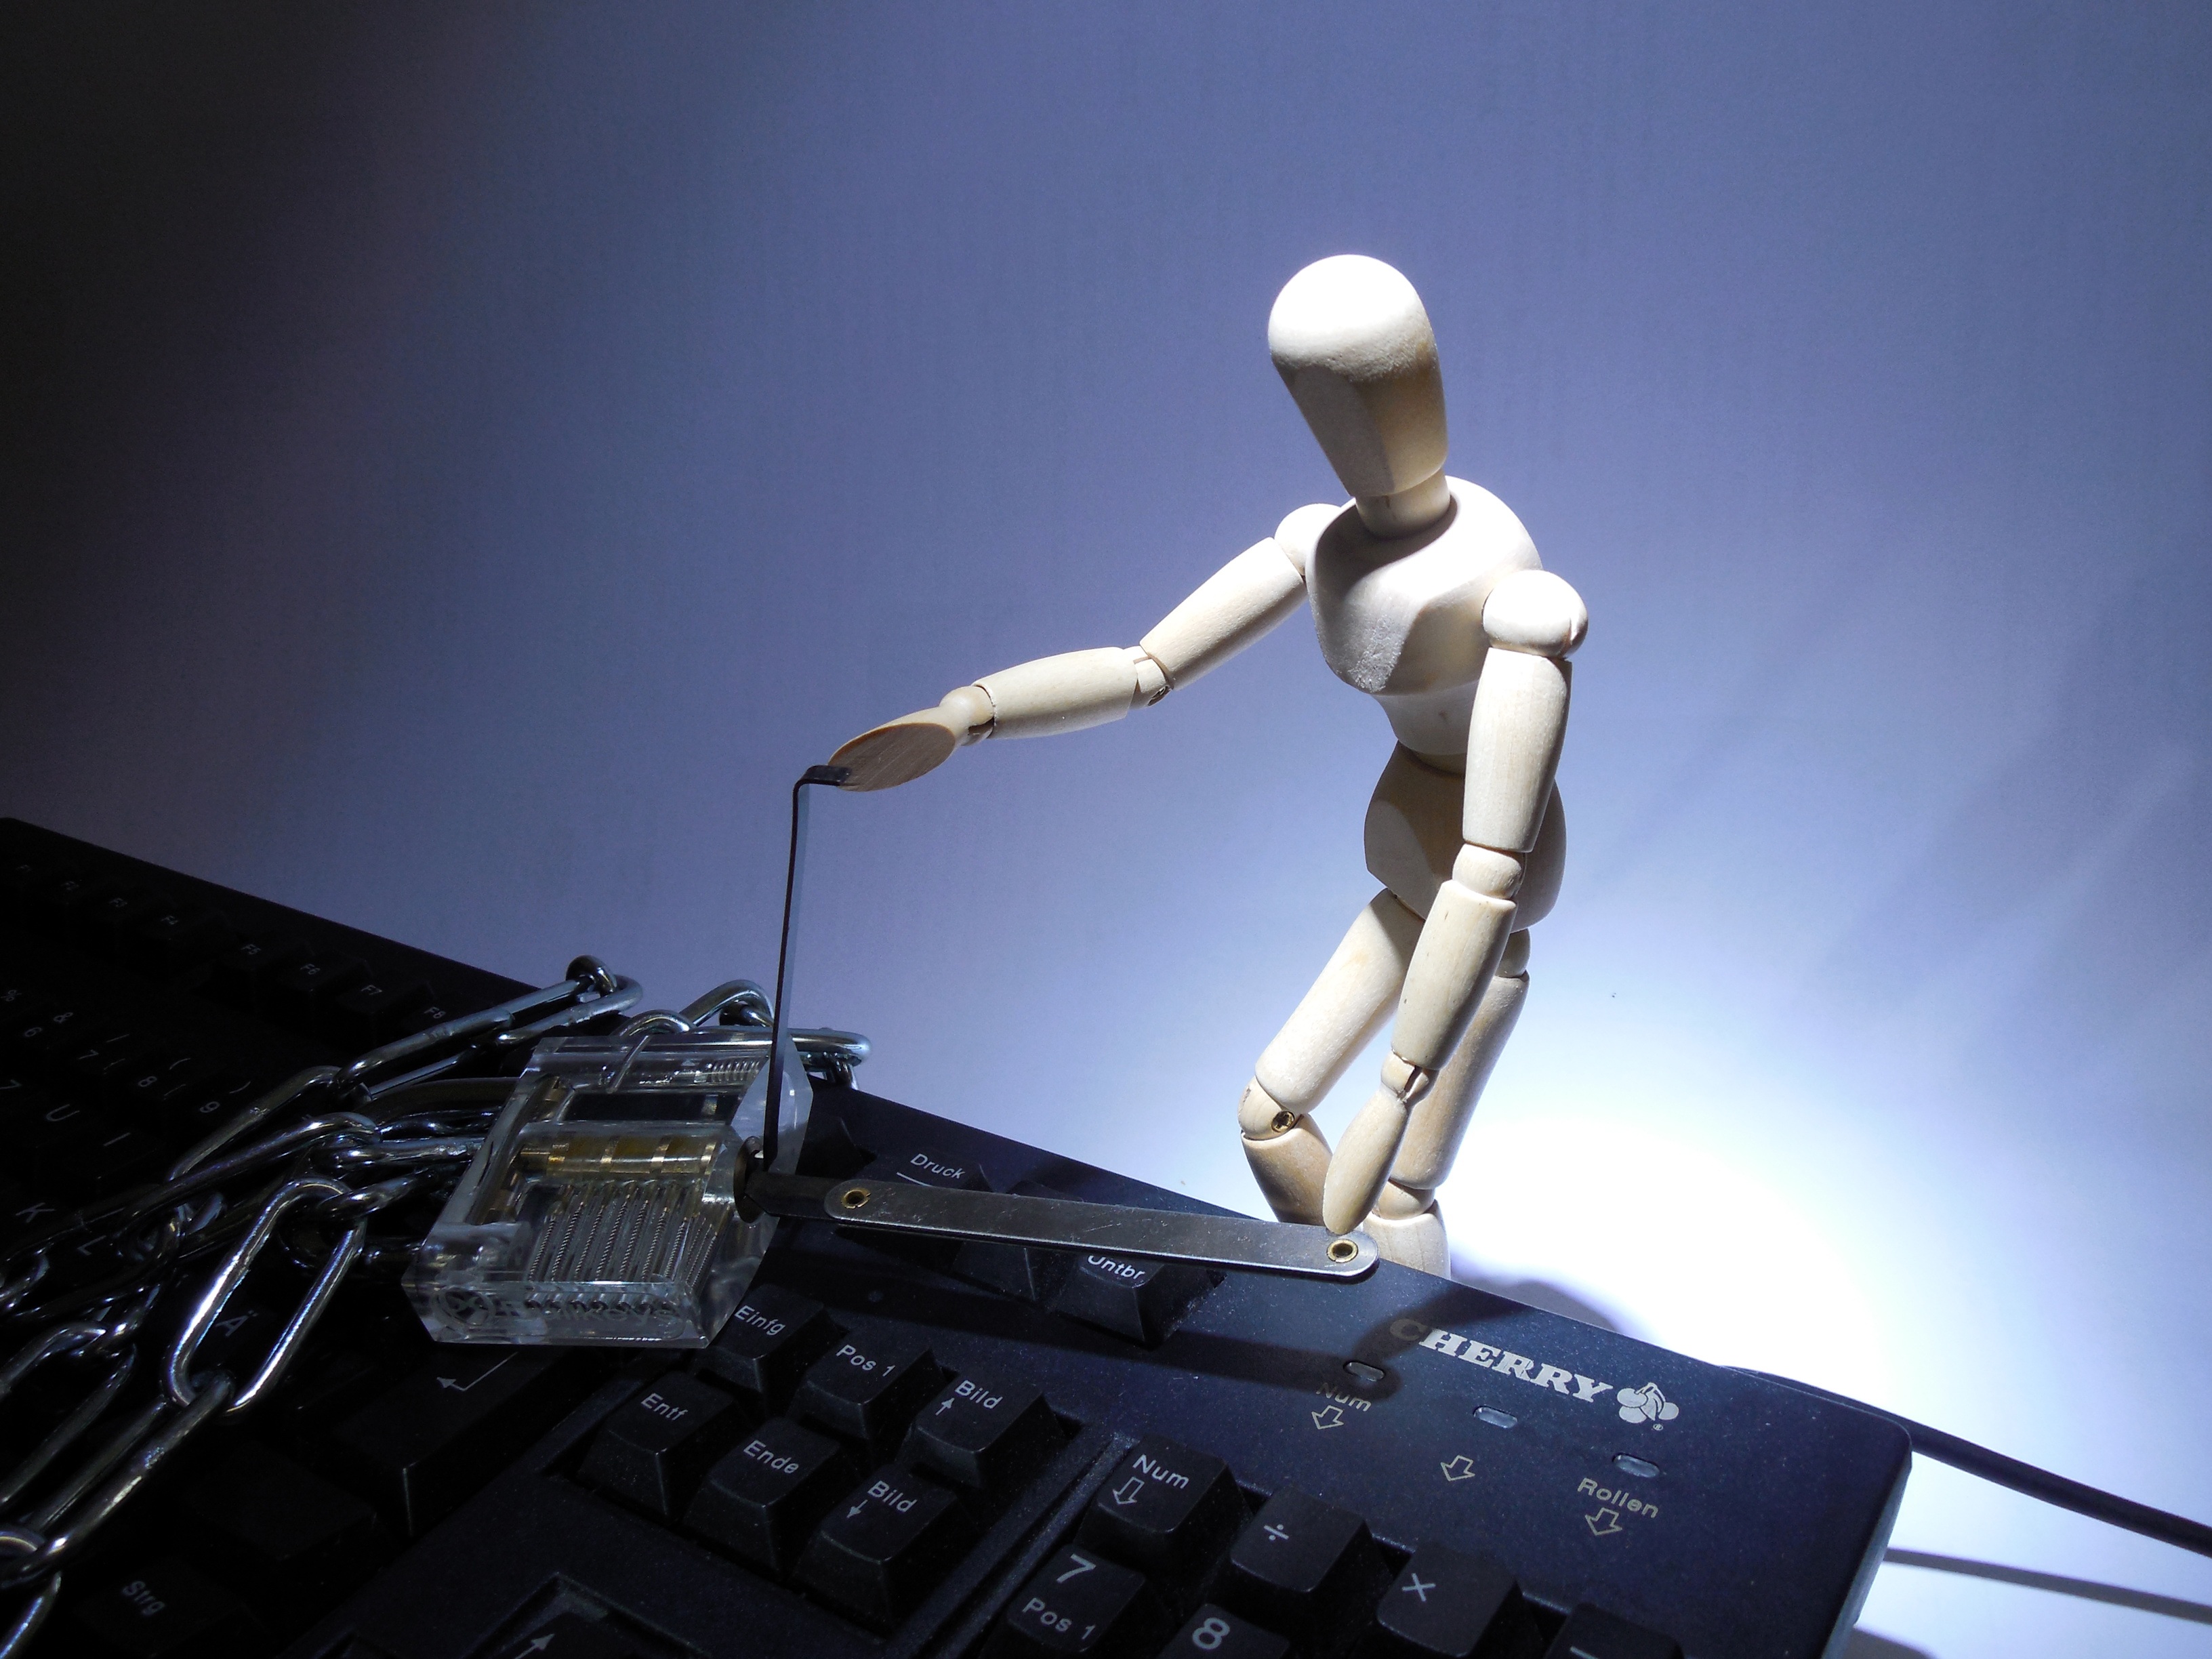
computer, keyboard, chain, security, padlock, criminal, art, figure, pc, protection, password, access, screenshot, data, burglary, theft, espionage, data theft, privacy policy, spying on, atmosphere of earth